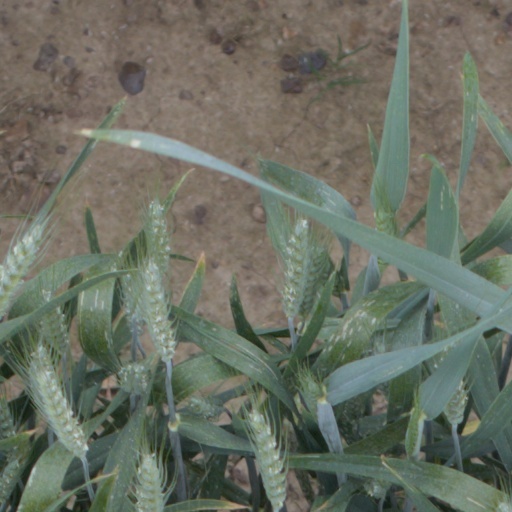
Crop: wheat